Winsted, Minnesota

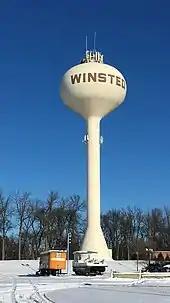
Water tower

Winsted is in the northeast corner of McLeod County on the west shore of Winsted Lake. It is north-northeast of Glencoe, the county seat, east-northeast of Hutchinson, and south of Howard Lake in Wright County. McLeod County Roads 1, 5, 6, and 9 are the main routes in the community.